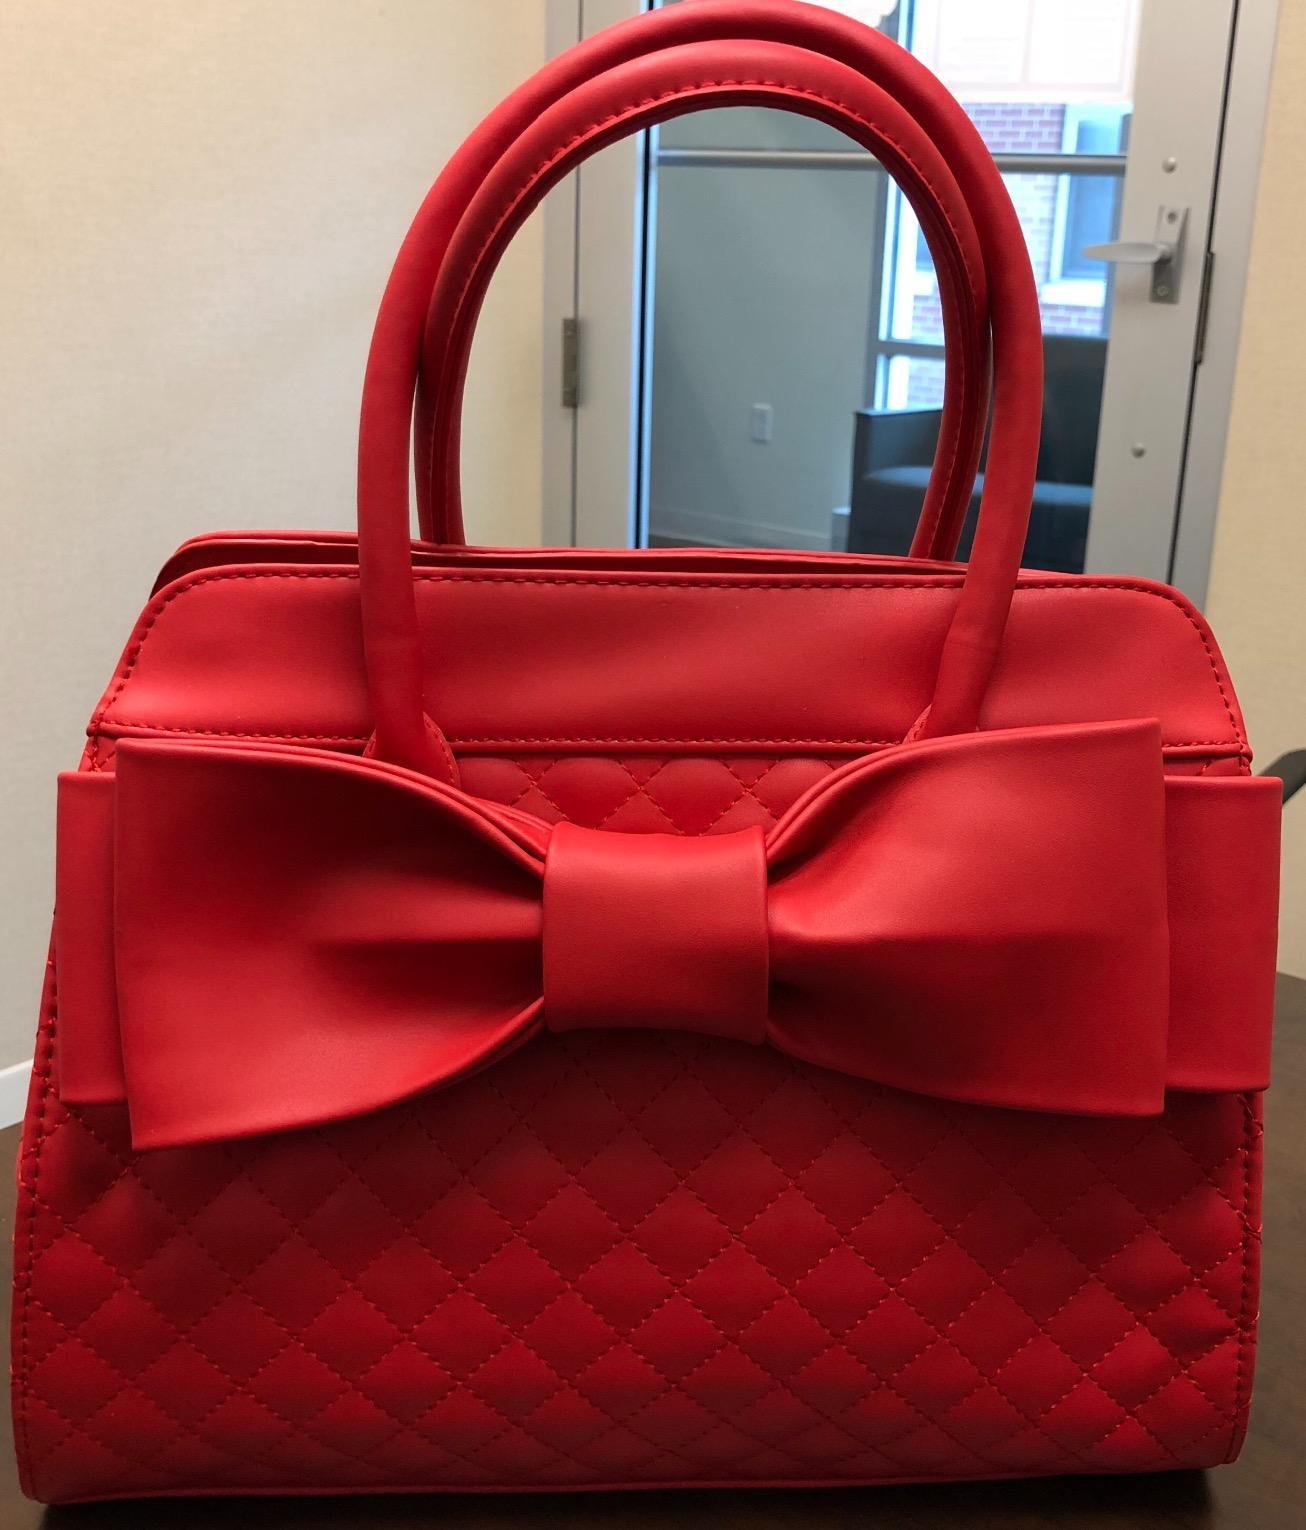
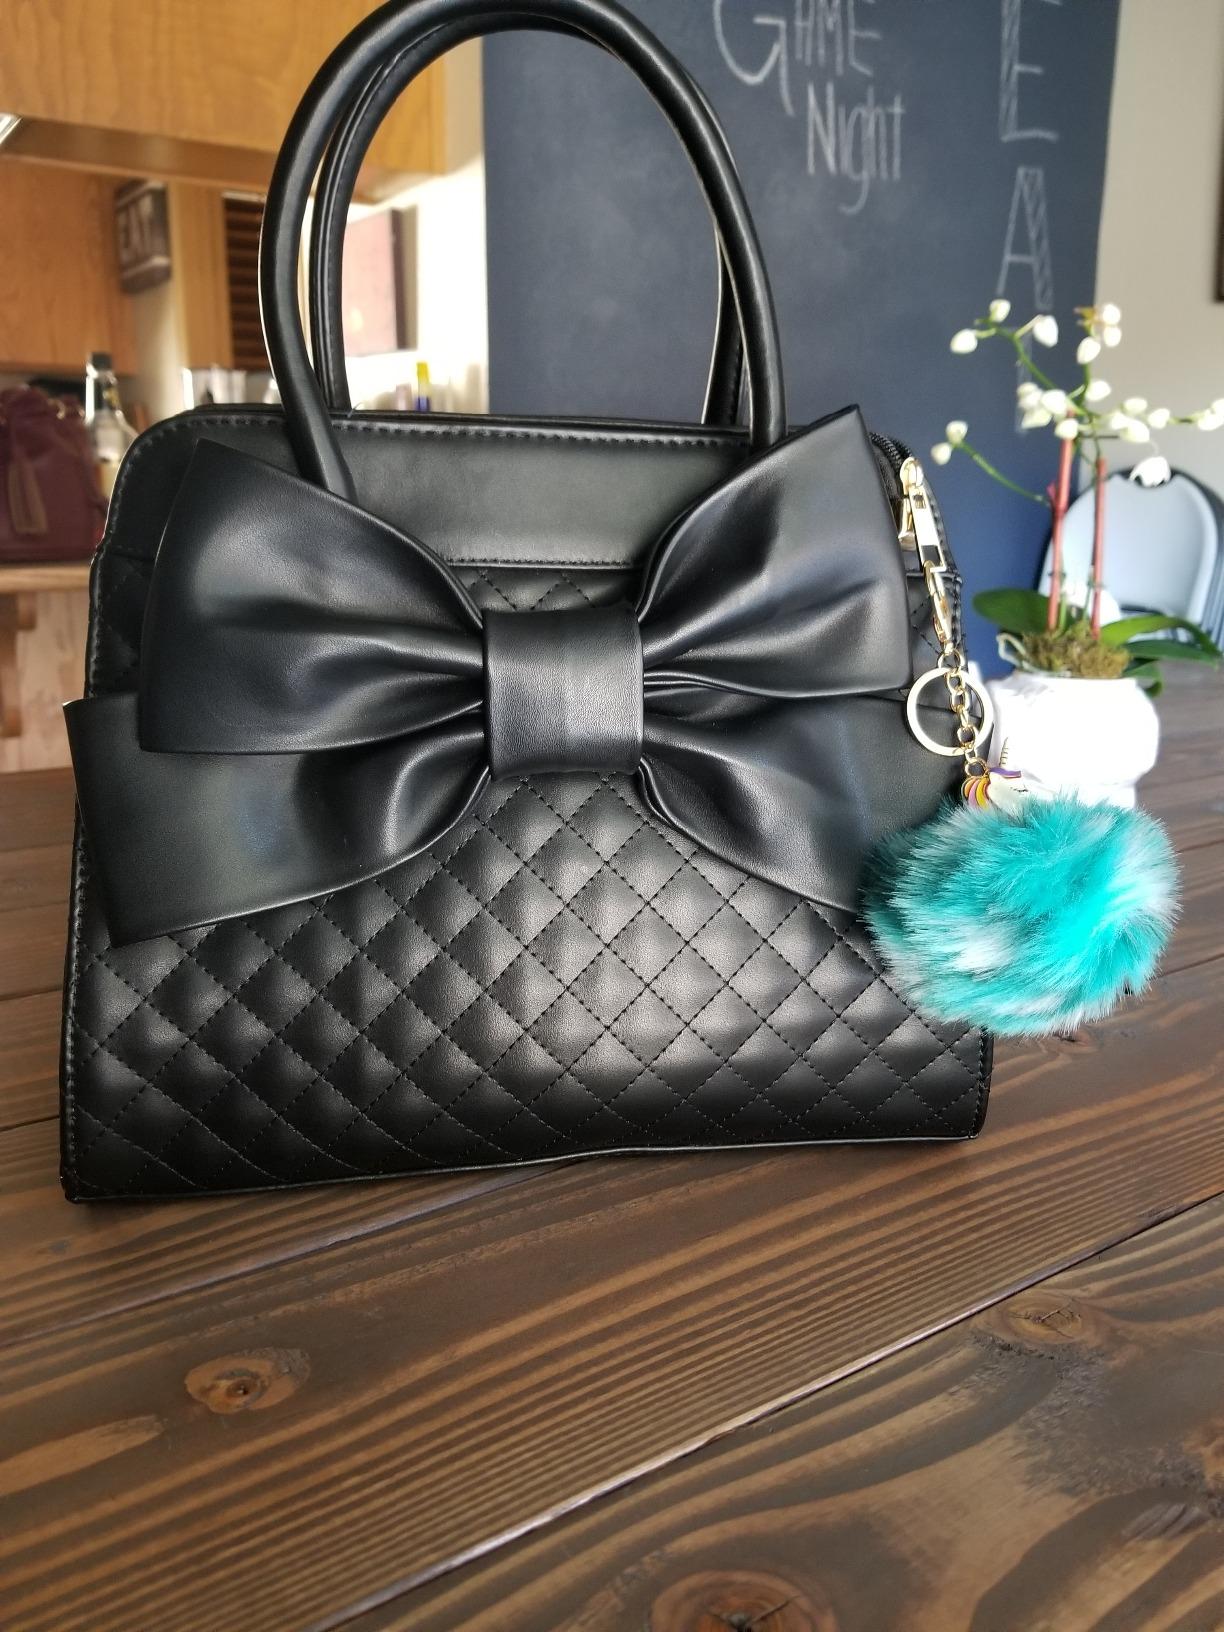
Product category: accessories_handbag
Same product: no